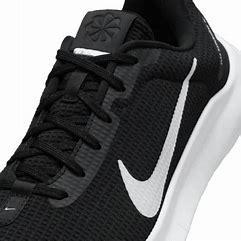
Brand: Nike
Model: Flex Experience Run 12